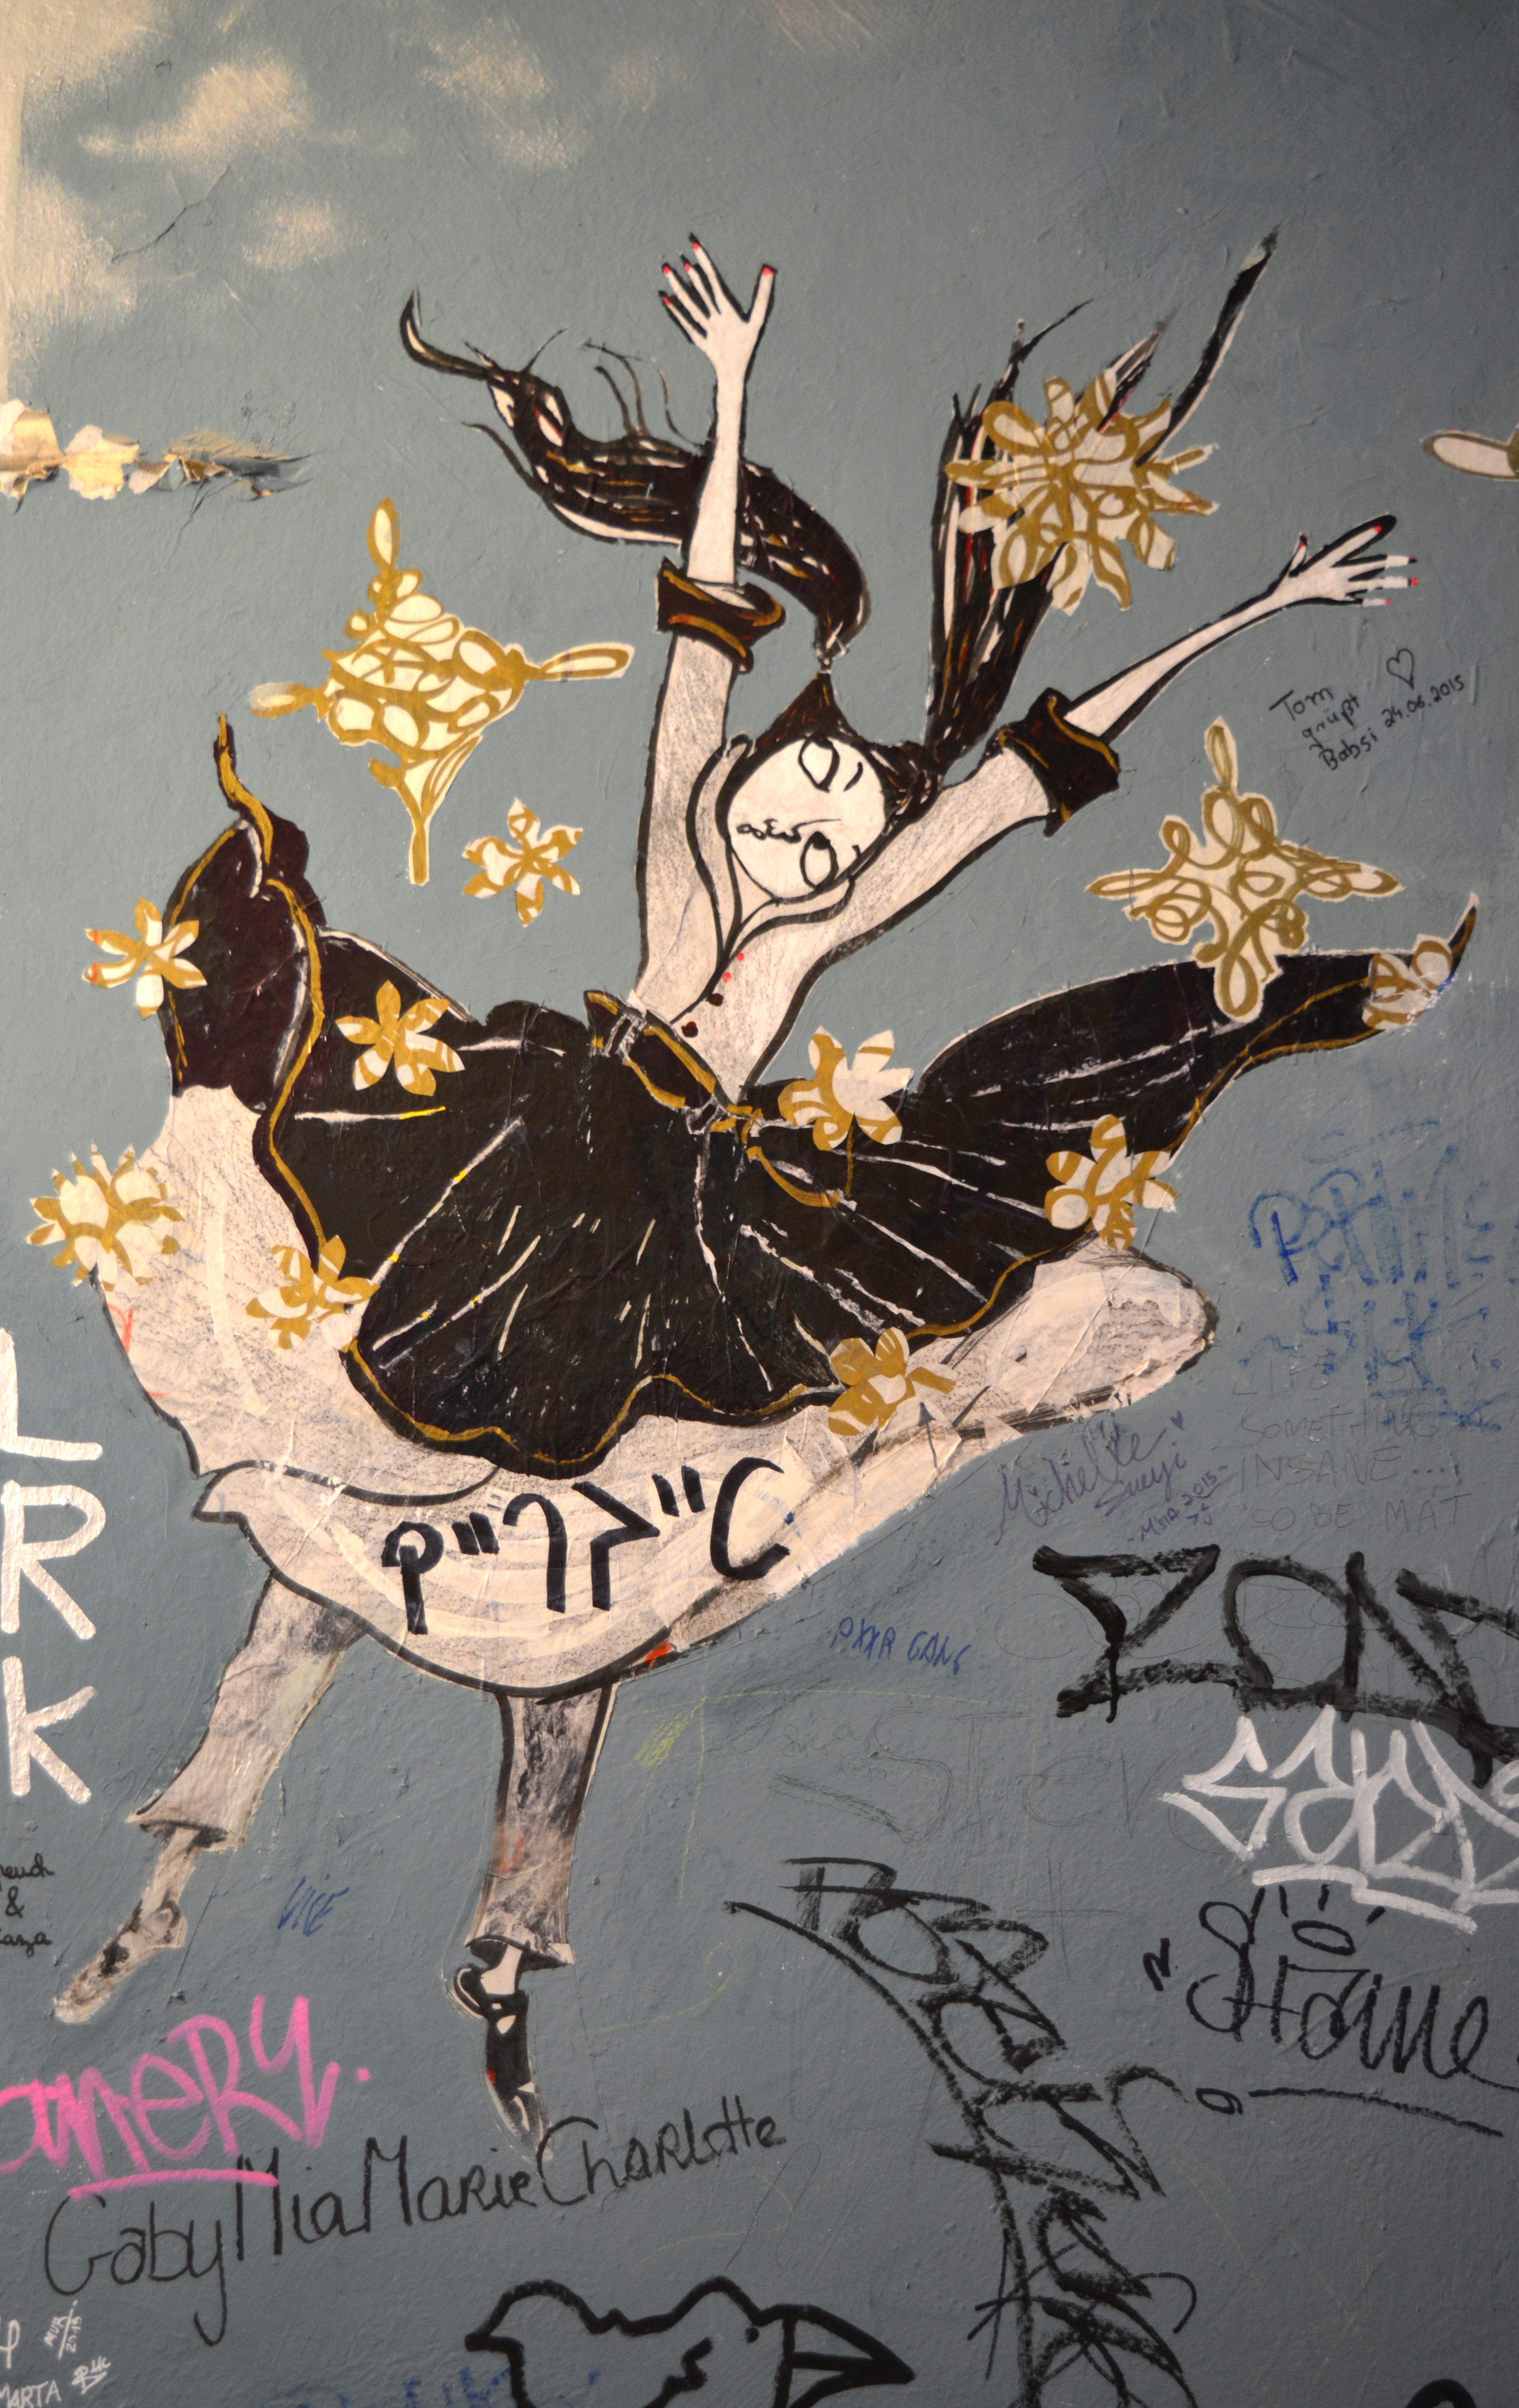
art, twig, illustration, painting, drawing, graphic design